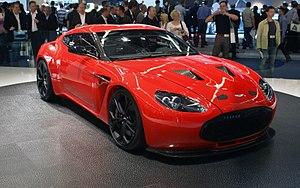
L'Aston Martin V12 Zagato est une supercar à moteur V12 dessinée par Zagato et produite par Aston Martin. C'est en fait une Aston Martin V12 Vantage avec une carrosserie différente.
Aston martin Zagato est le nom de différents modèles d'automobiles Aston Martin carrossées par Zagato. La première collaboration entre Aston Martin et Zagato date de 1960, avec une déclinaison de l'Aston Martin DB4 GT. Six autres modèles ont suivi.